Arup Kumar Raychaudhuri

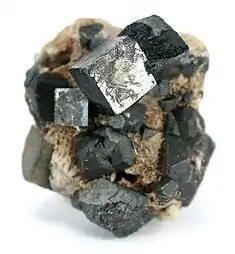
Perovskite crystals

Born on the New Year's Day of 1952 in the Indian state of West Bengal, Arup Kumar Raychaudhuri completed his BSc from Maharaja Sayajirao University of Baroda in 1973 and MSc from the Indian Institute of Technology, Kanpur in 1975 before proceeding to Cornell University from where he secured a PhD in 1980, working under the supervision of Robert O. Pohl. His post-doctoral studies were at Max Planck Institute for Solid State Research as an Alexander von Humboldt fellow and on his return to India in 1982, he joined the Indian Institute of Science as a lecturer. He continued at IISc until 1997 during which period, he served as an assistant professor and as an associate professor before becoming a professor in 1997. The same year, he moved to the National Physical Laboratory of India as its director on deputation for a three-year stint and returned to IISc in 2000 to resume his duties as a professor. At IISC, he also chaired the Central Cryogenic Facility from 1993 to 1997 and served as the convener of the "Integrated PhD Programme" from 1994 to 1997. In 2004, he returned to his home state to join S. N. Bose National Centre for Basic Sciences as a senior professor and served as its director from 2006 until his superannuation from service. Post retirement, he continues his association with S. N. Bose National Centre by holding the positions of a Distinguished Emeritus Professor and the Nodal Officer of its Technical Research Center project.